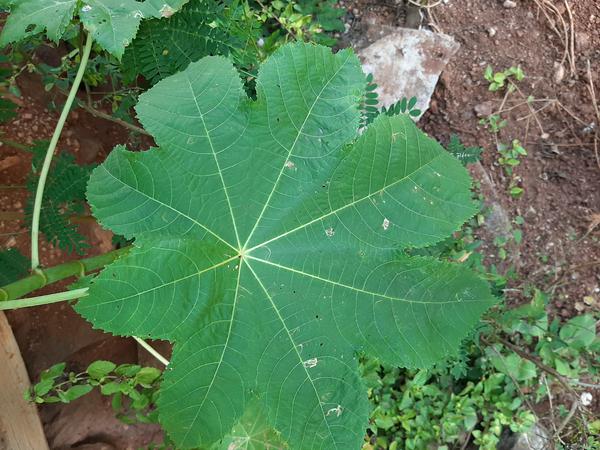
Plant: Castor